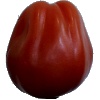
Label: Tomato Heart 1